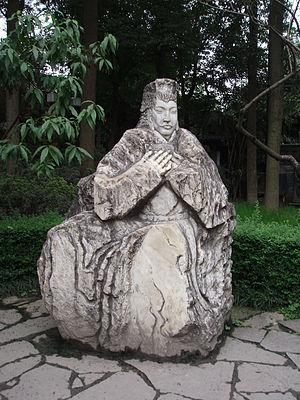
Liu Bei ou Lieou Pei en transcription EFEO était un puissant seigneur chinois de la fin de la dynastie Han et du début de la période des Trois Royaumes. Son prénom social était Xuande. Il fonda avec l'aide du stratège Zhuge Liang le royaume de Shu dont il se proclama empereur en 221, établissant l'éphémère dynastie des Shu-Han. Après sa mort, il reçut le nom posthume d’empereur Zhaolie. Liu Bei fut immortalisé dans le roman Histoire des Trois Royaumes où il est dépeint comme un monarque vertueux, empli des valeurs confucéennes.